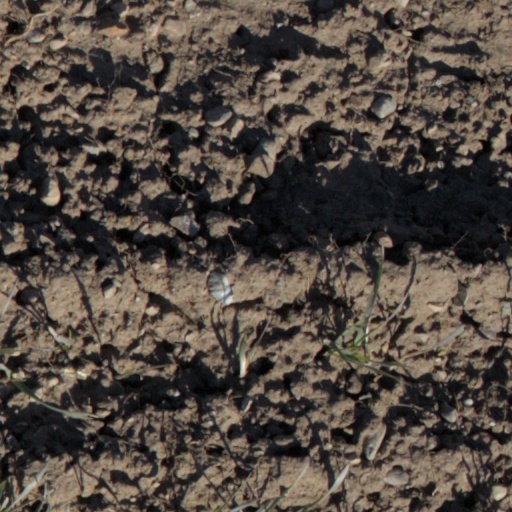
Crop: wheat